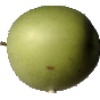
Label: images